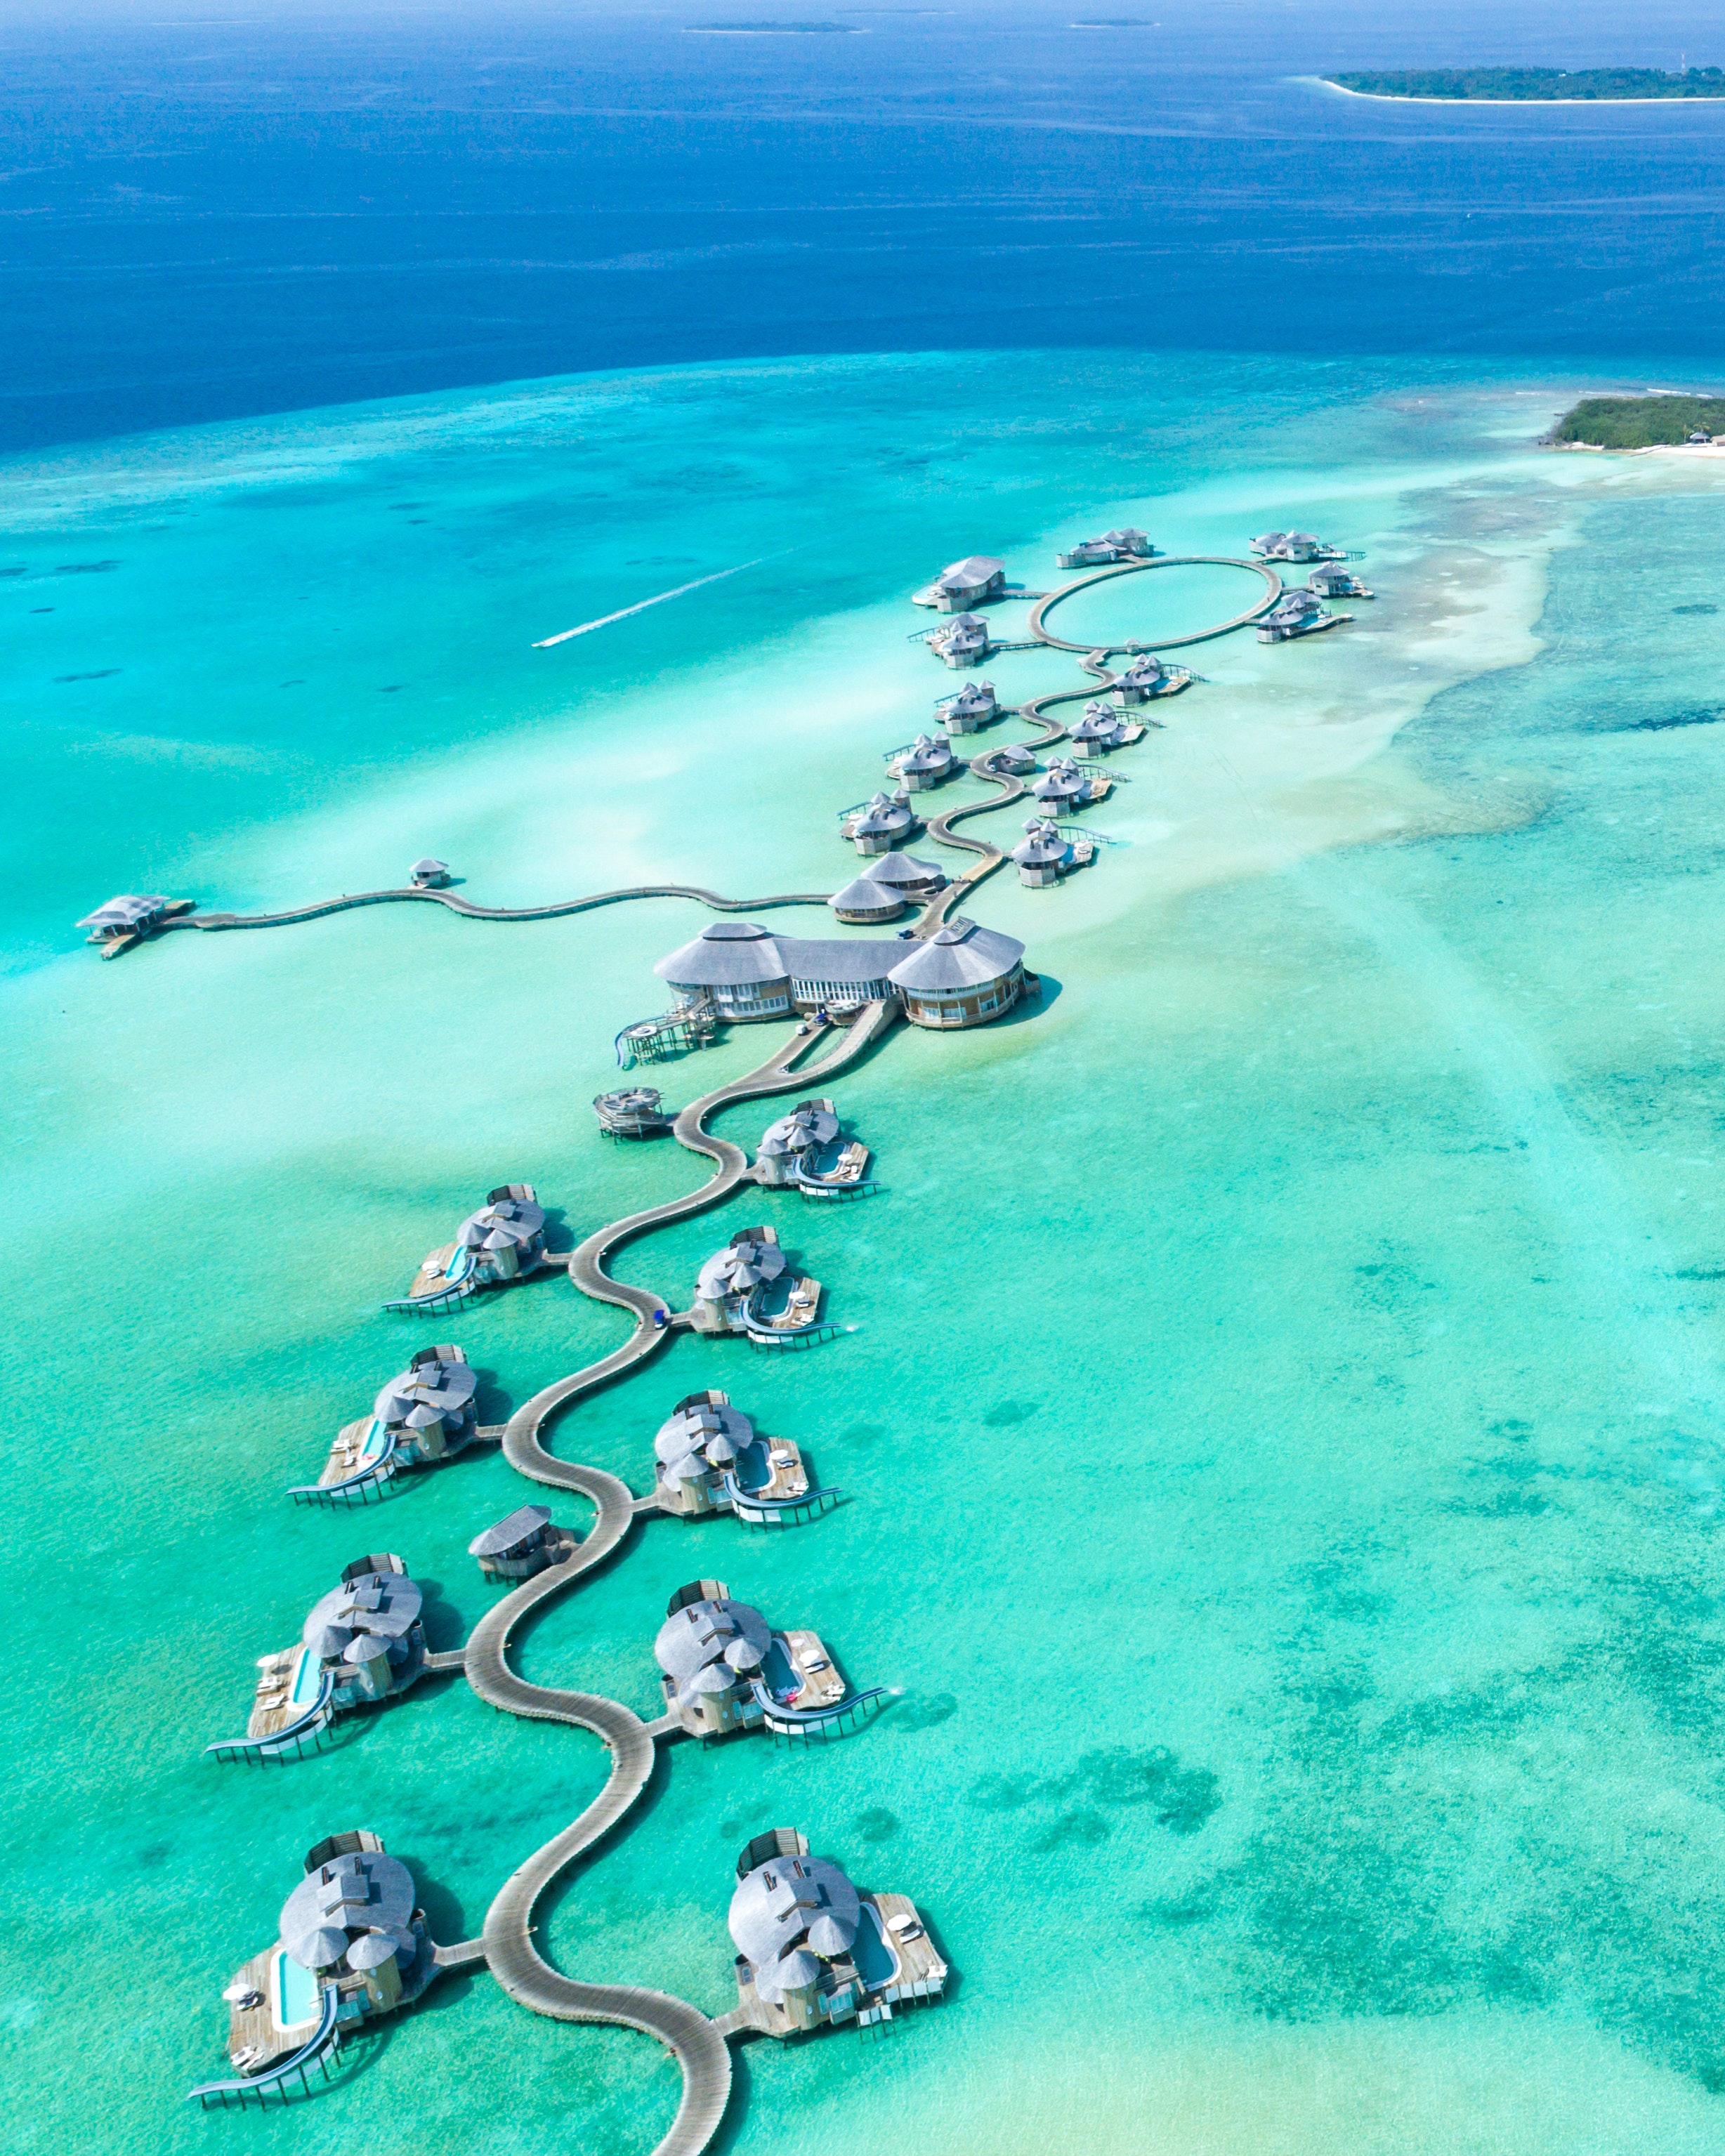
blue, sea, coastal and oceanic landforms, ocean, azure, turquoise, island, tropics, lagoon, water, coast, caribbean, artificial island, sky, cay, archipelago, vacation, landscape, beach, tourism, photography, aerial photography, islet, atoll, inlet, Continental shelf, bay